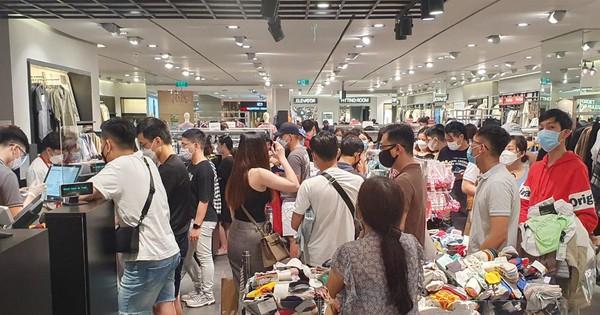
có nhiều người đang đi mua sắm ở trong cửa hàng